Homo rhodesiensis

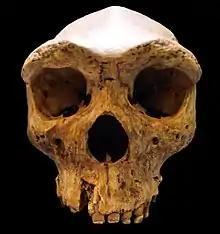
Replica of the Kabwe cranium

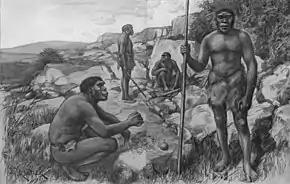
Interpretation of "Rhodesian Men" by Amédée Forestier (1922)

A number of morphologically comparable fossil remains came to light in East Africa (Bodo, Ndutu, Eyasi, Ileret) and North Africa (Salé, Rabat, Dar-es-Soltane, Djbel Irhoud, Sidi Aberrahaman, Tighenif) during the 20th century.